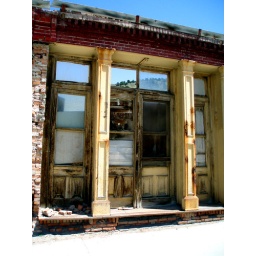
Part of the remaining facade of a collapsed building in Eureka, Nevada. You can see the hills behind, through the windows.